Jesse Cox (YouTuber)

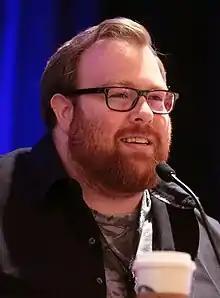
Cox in 2018

Jesse Louis Cox (born May 18, 1981) is an American YouTube gaming personality, comedian, voice actor, media commentator and video game producer. He is the owner of the YouTube channel previously named OMFGcata, a gaming channel on which Cox posts most of his content. As of February 2024, the channel has over 1,000,000 subscribers.